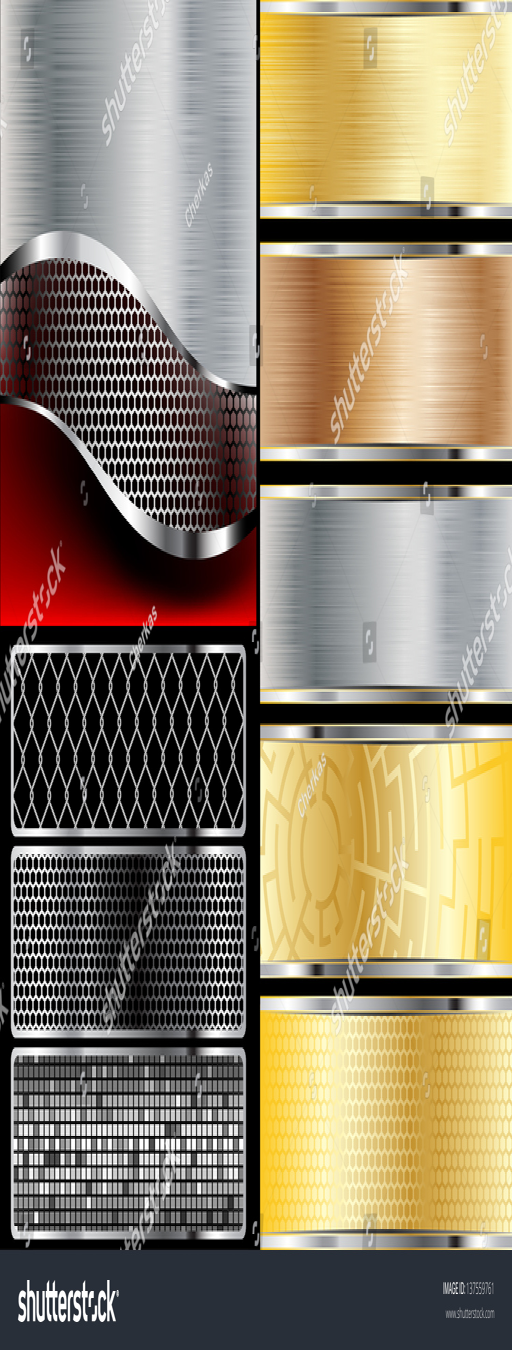
illustration of abstract background with a metallic element .